Which point is corresponding to the reference point?
Reference image:
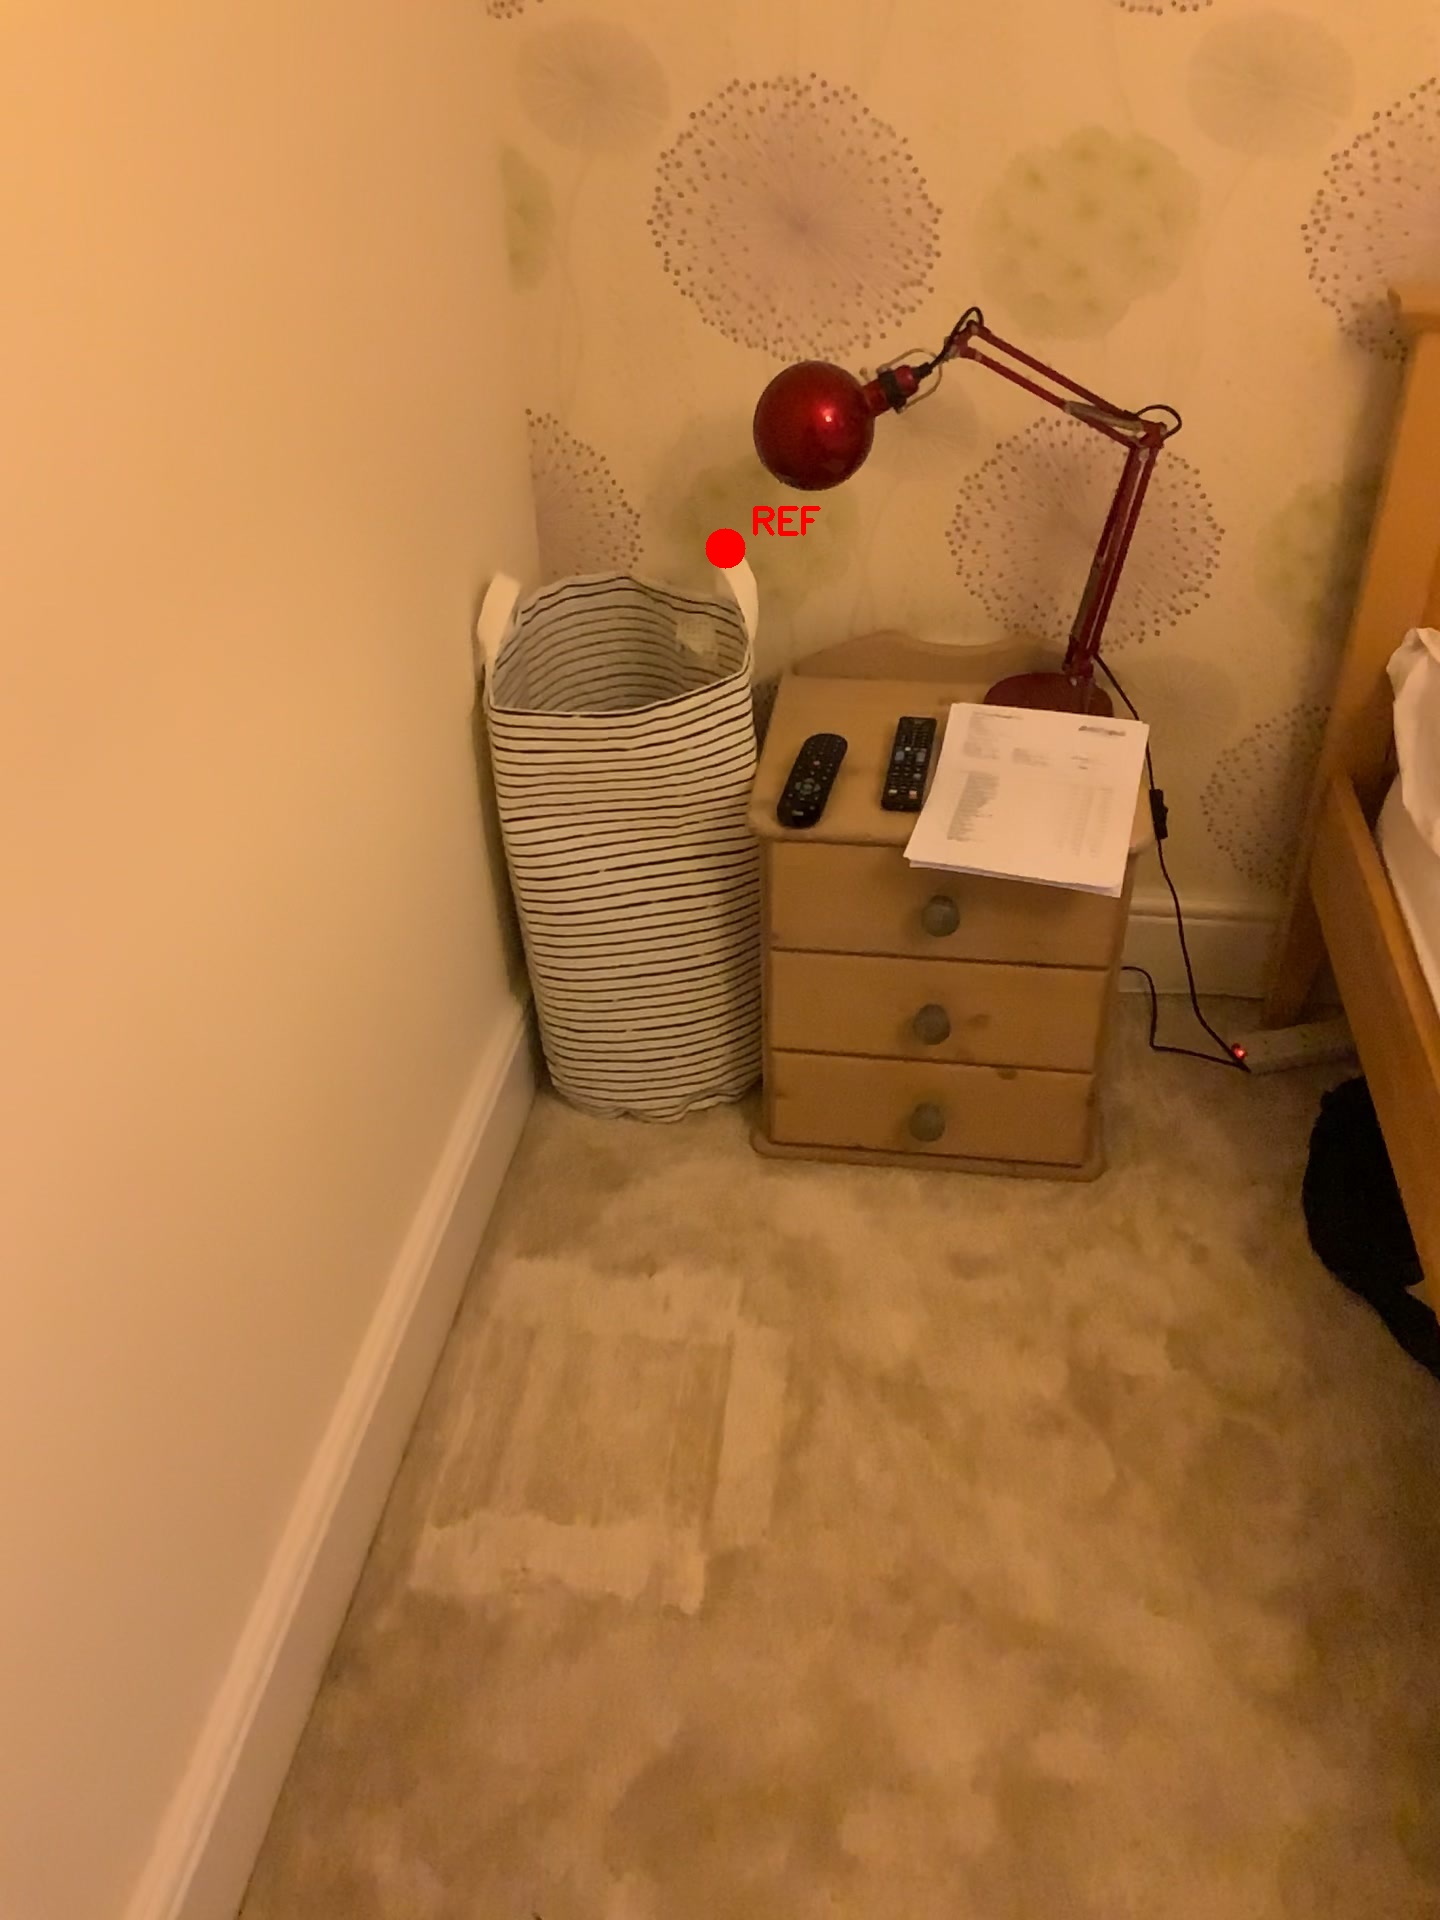
Option image:
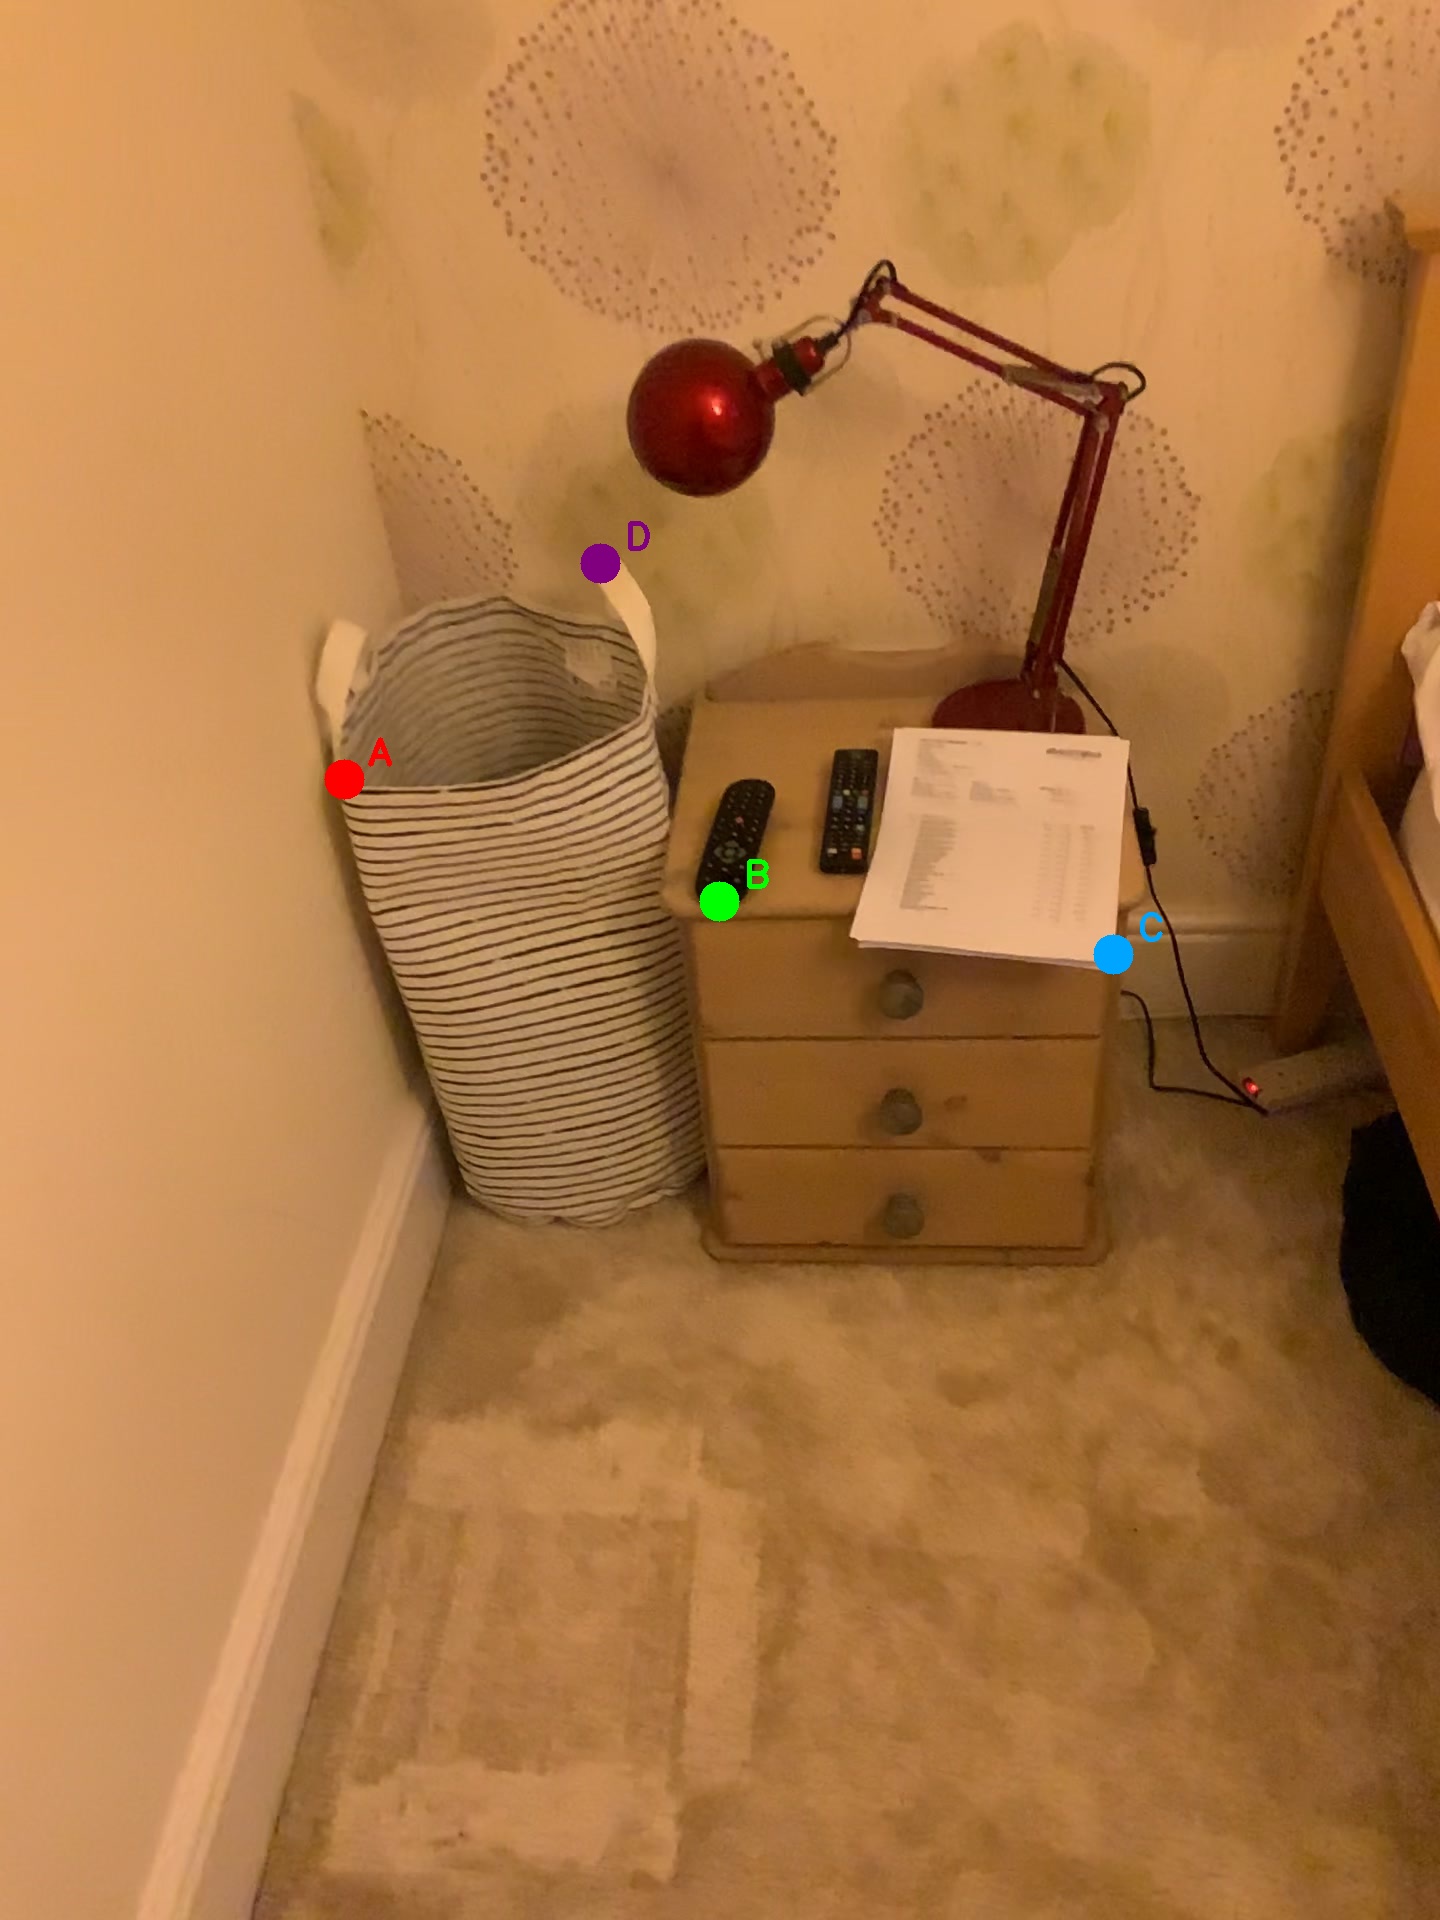
Choices:
Point A
Point B
Point C
Point D
Answer: (D)